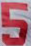
Number: 5